Madhouse (1974 film)

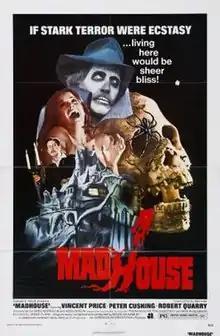
Theatrical release poster

Madhouse (also known as The Revenge of Dr. Death) is a 1974 horror film directed by Jim Clark for Amicus Productions in association with American International Pictures. The film, which is a British-American co-production, stars Vincent Price, Natasha Pyne, Peter Cushing, Robert Quarry, Adrienne Corri, and Linda Hayden. The film was based on the 1969 novel "Devilday" by Angus Hall.